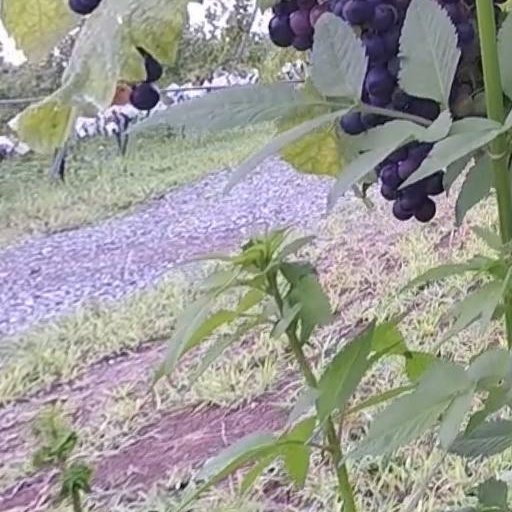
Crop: grape